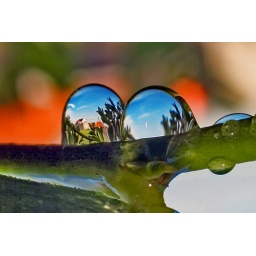
blue sky in dew